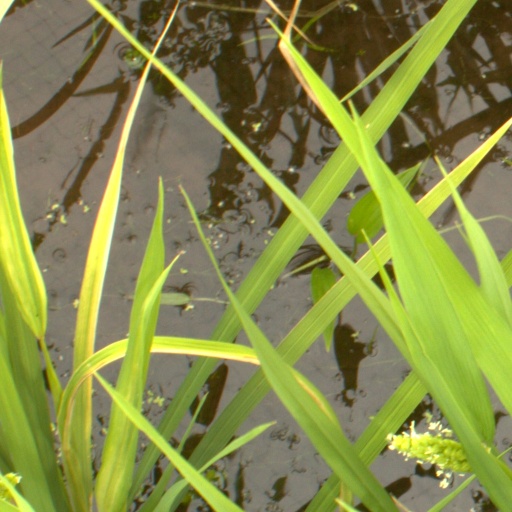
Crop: rice